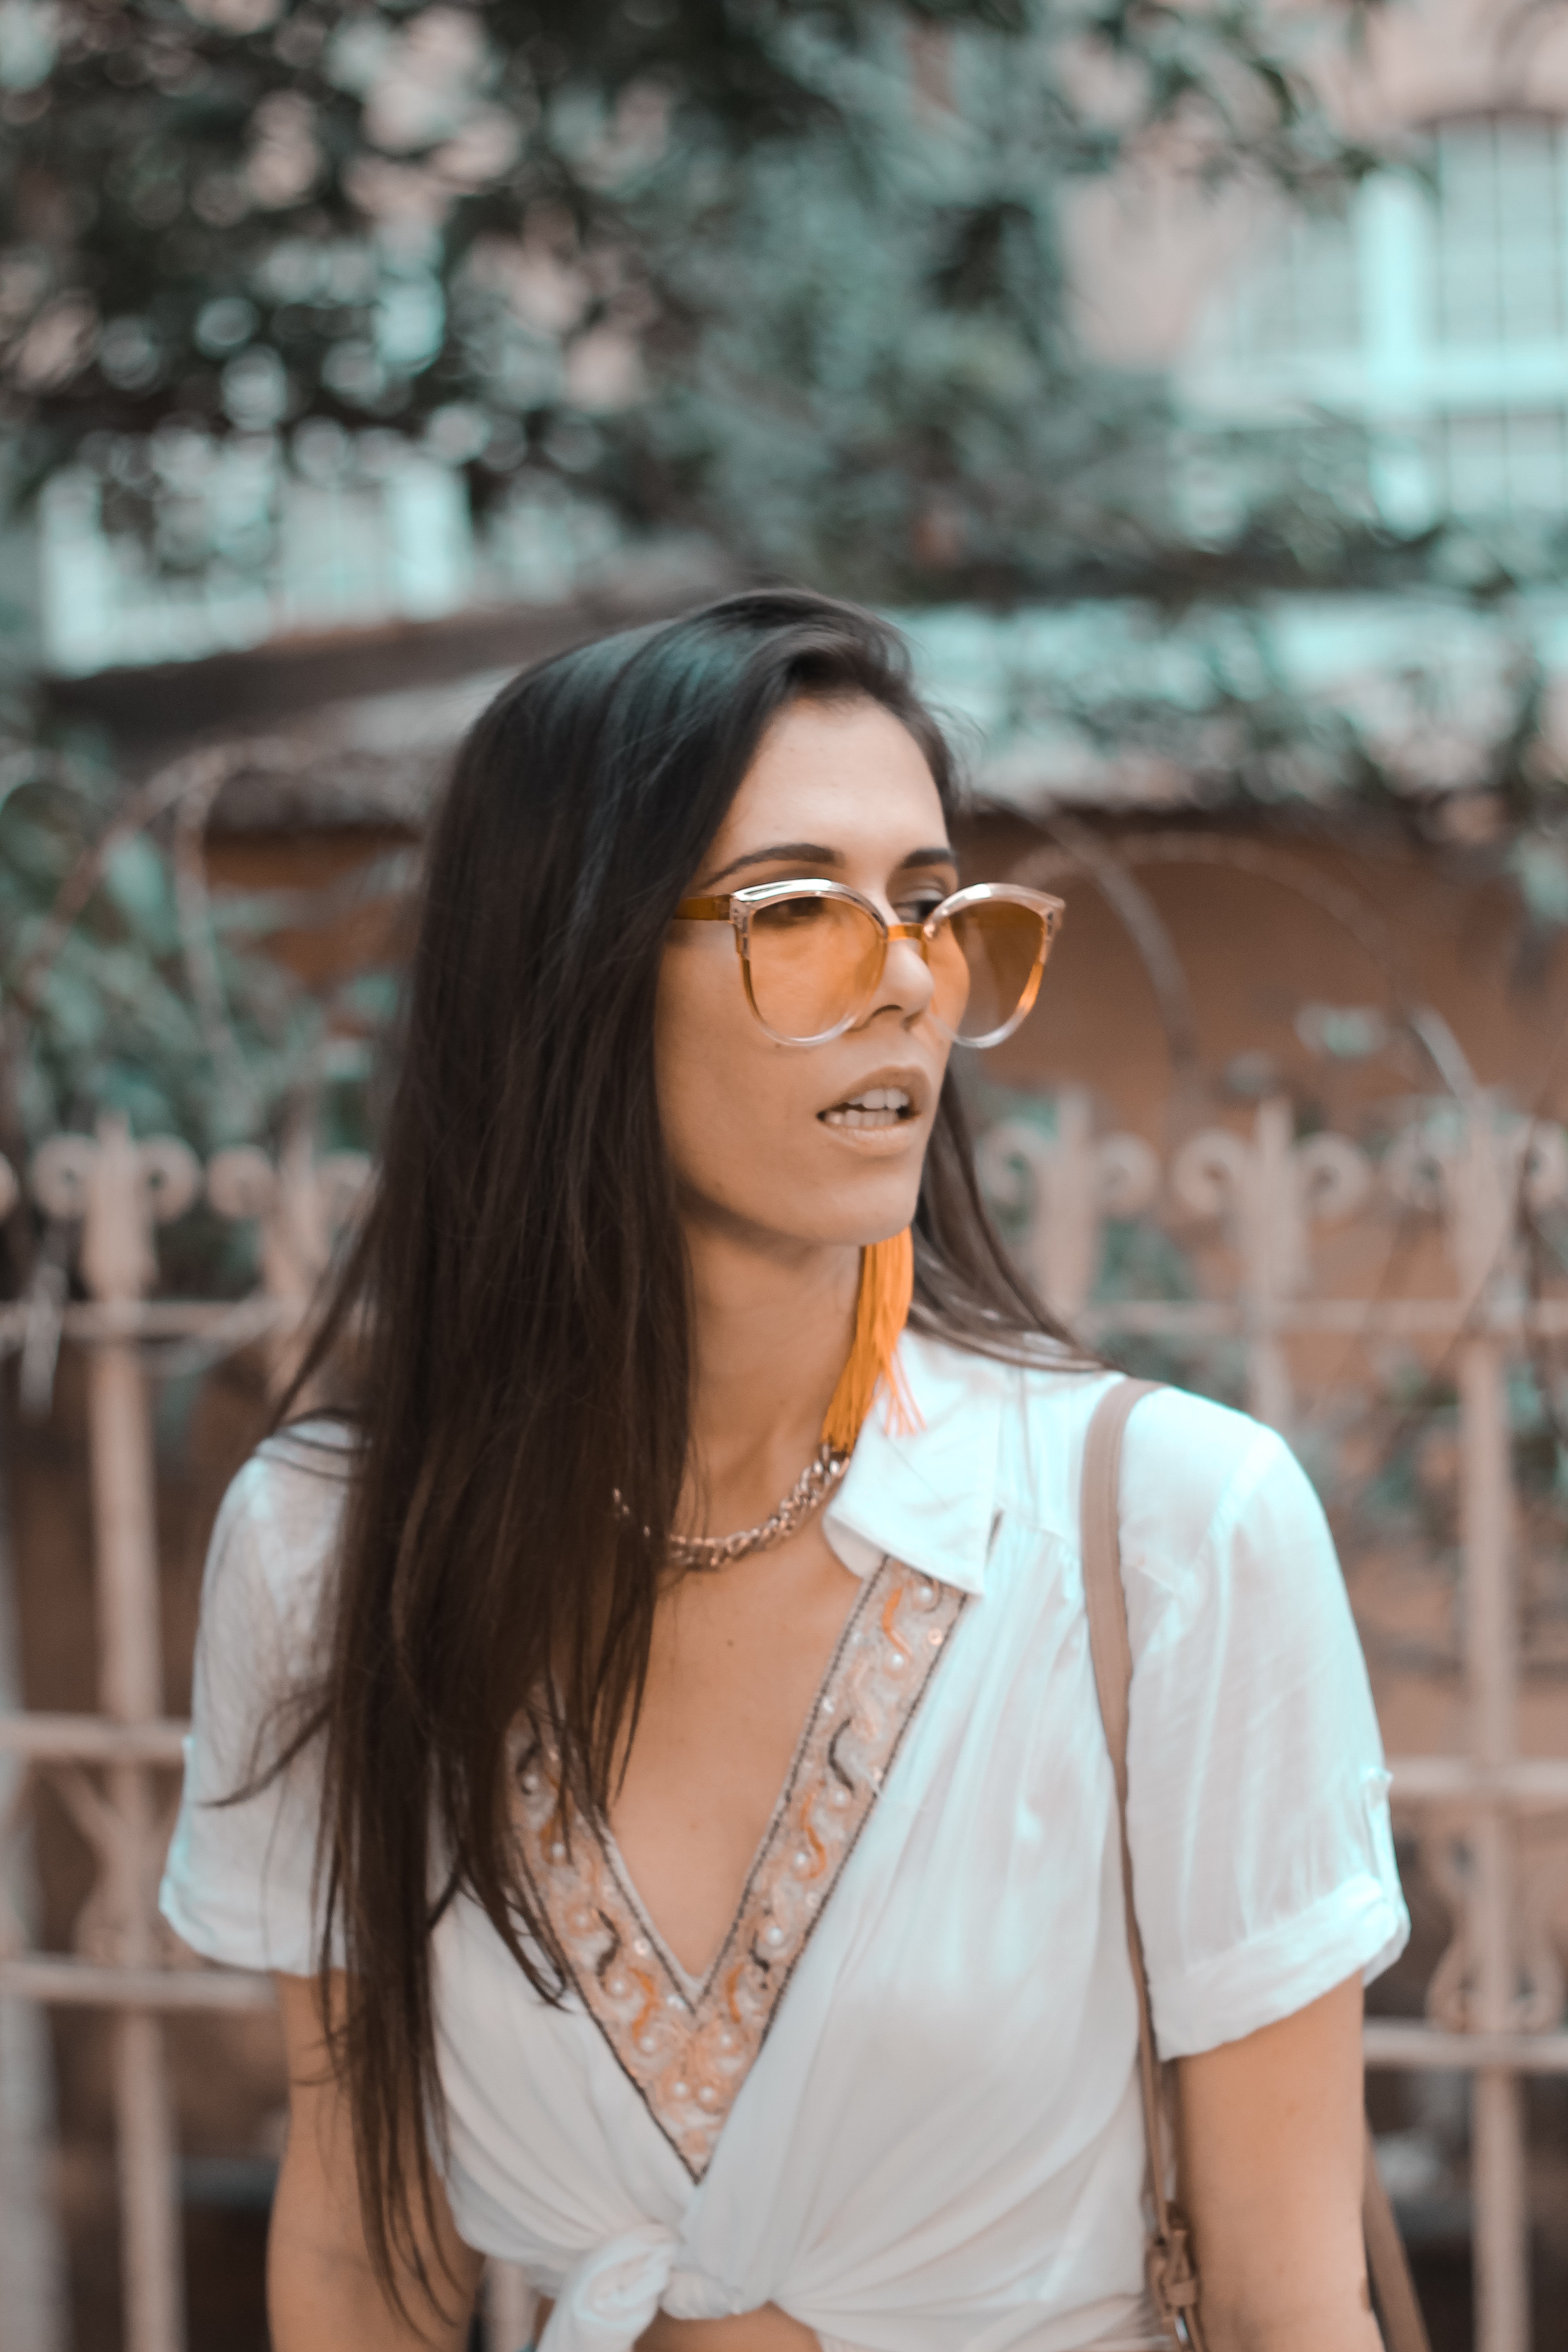
hair, white, photograph, eyewear, glasses, street fashion, beauty, fashion, shoulder, snapshot, pink, lip, photography, black hair, photo shoot, long hair, vision care, neck, temple, sunglasses, dress, model, portrait photography, brown hair, portrait, style, top